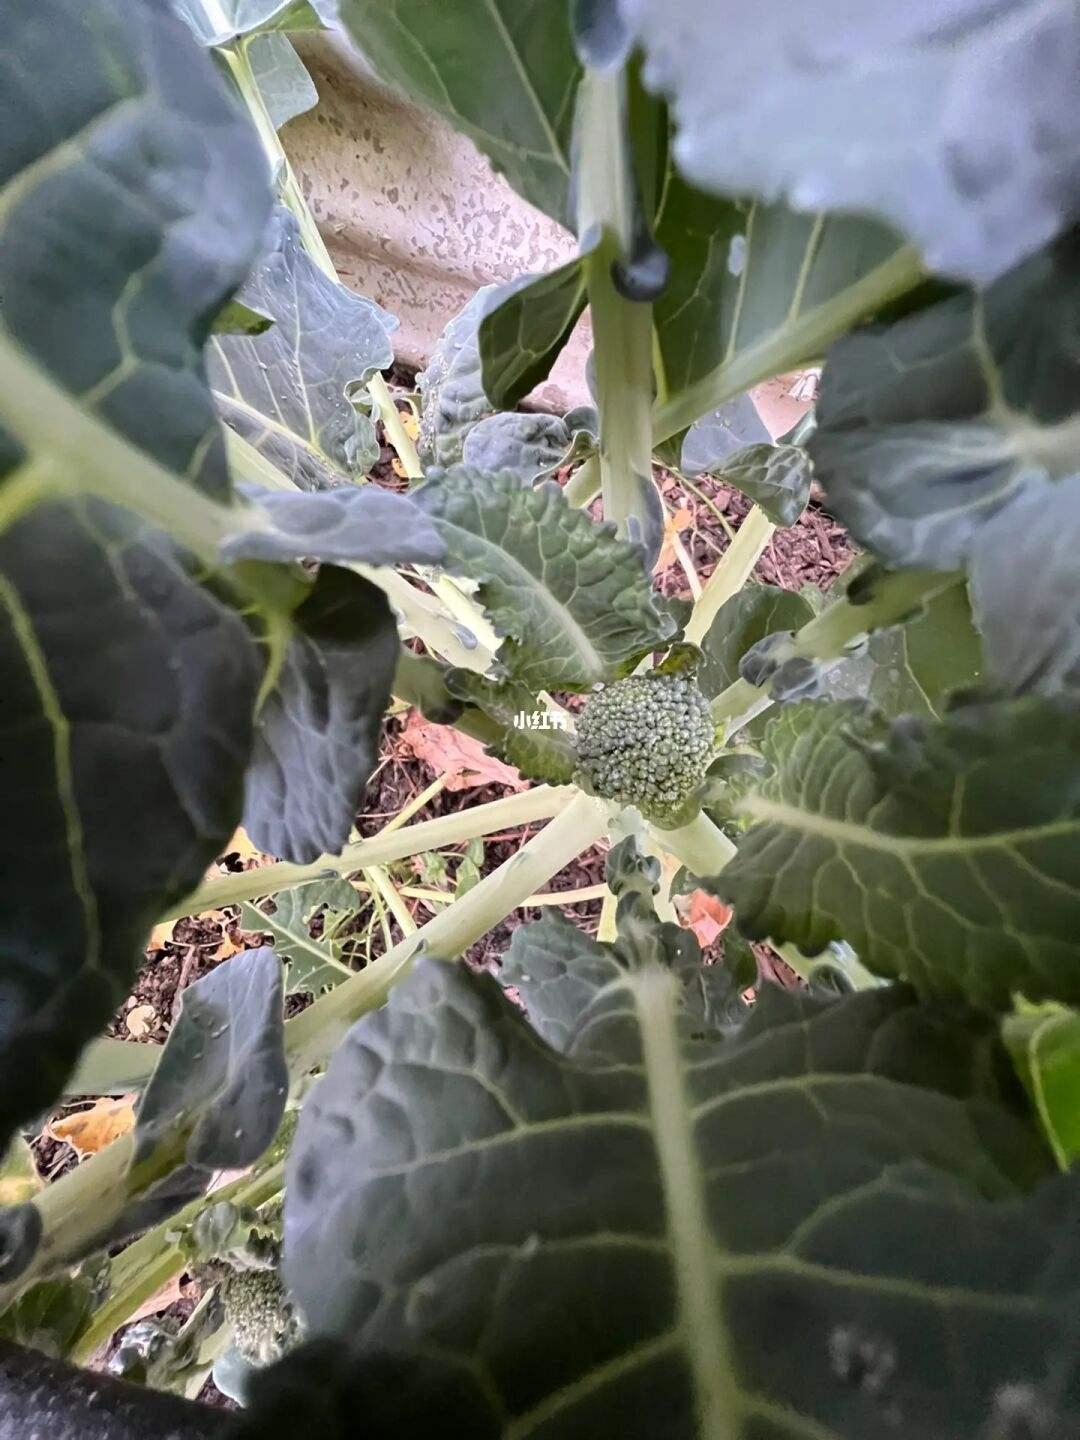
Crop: unknown
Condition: broccoli